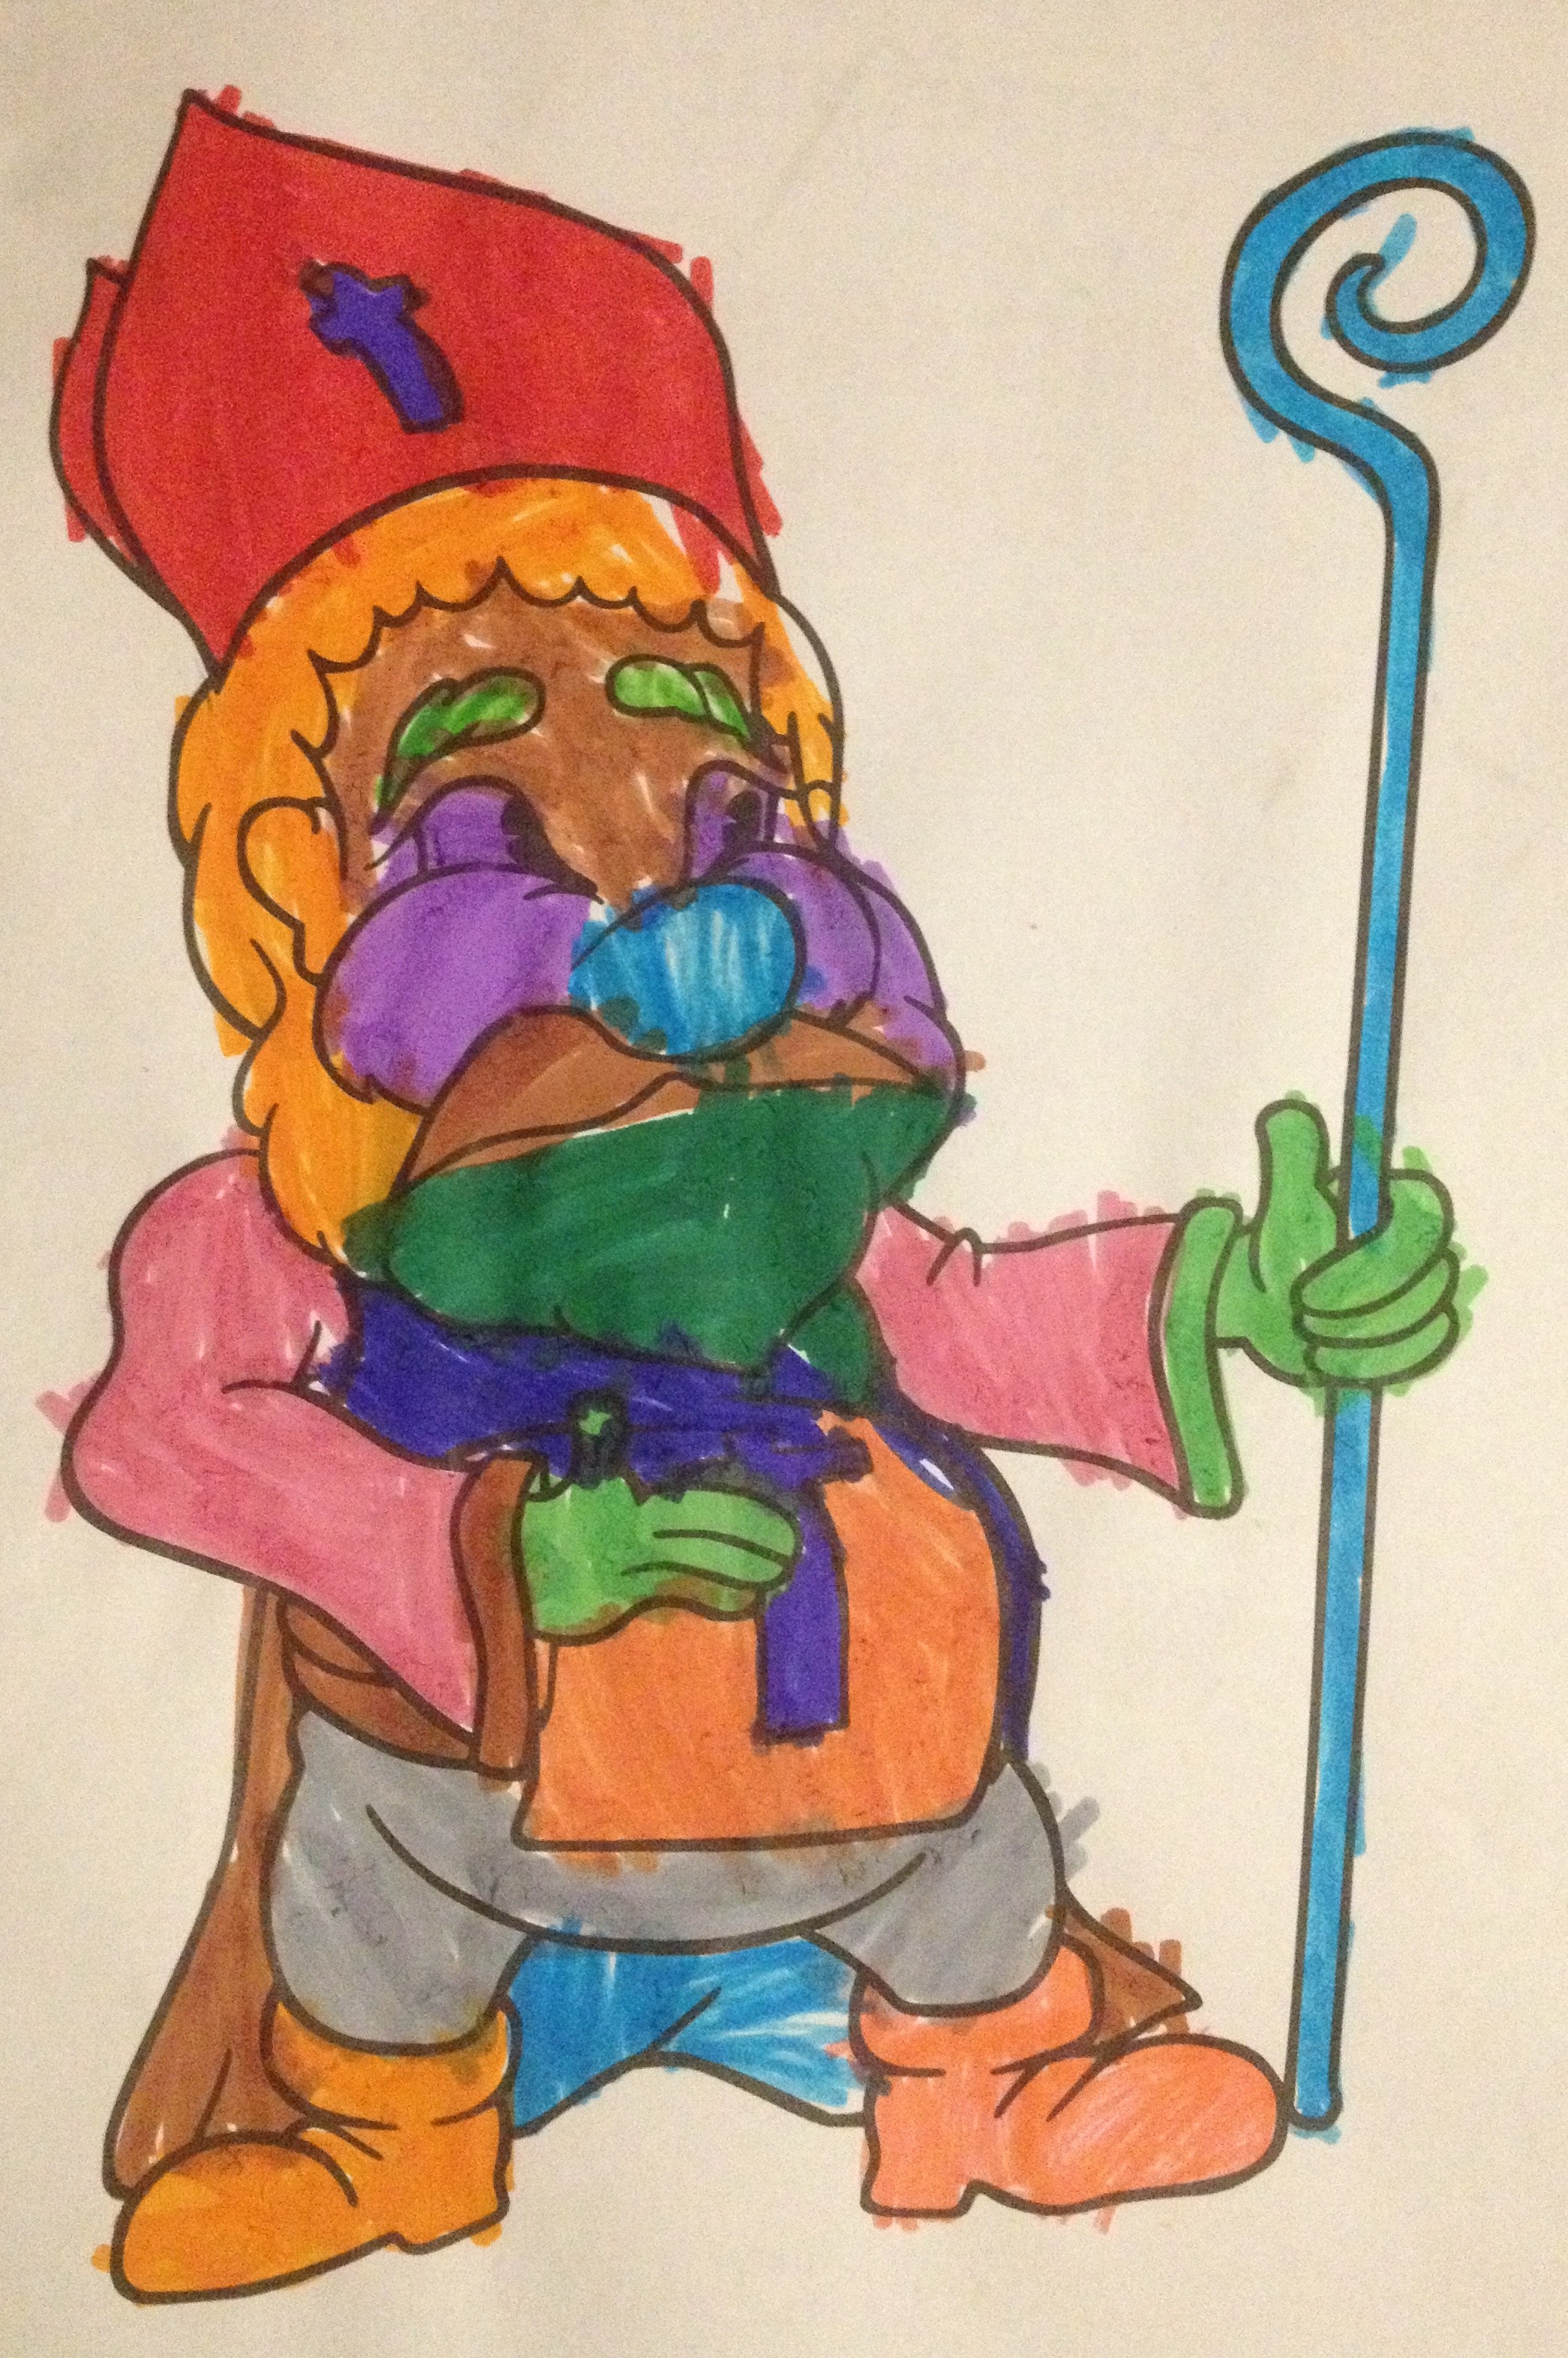
colors, sketch, drawing, illustration, nursery, cartoon, saint nicholas, child art, sint nicolaas